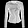
Label: Coat